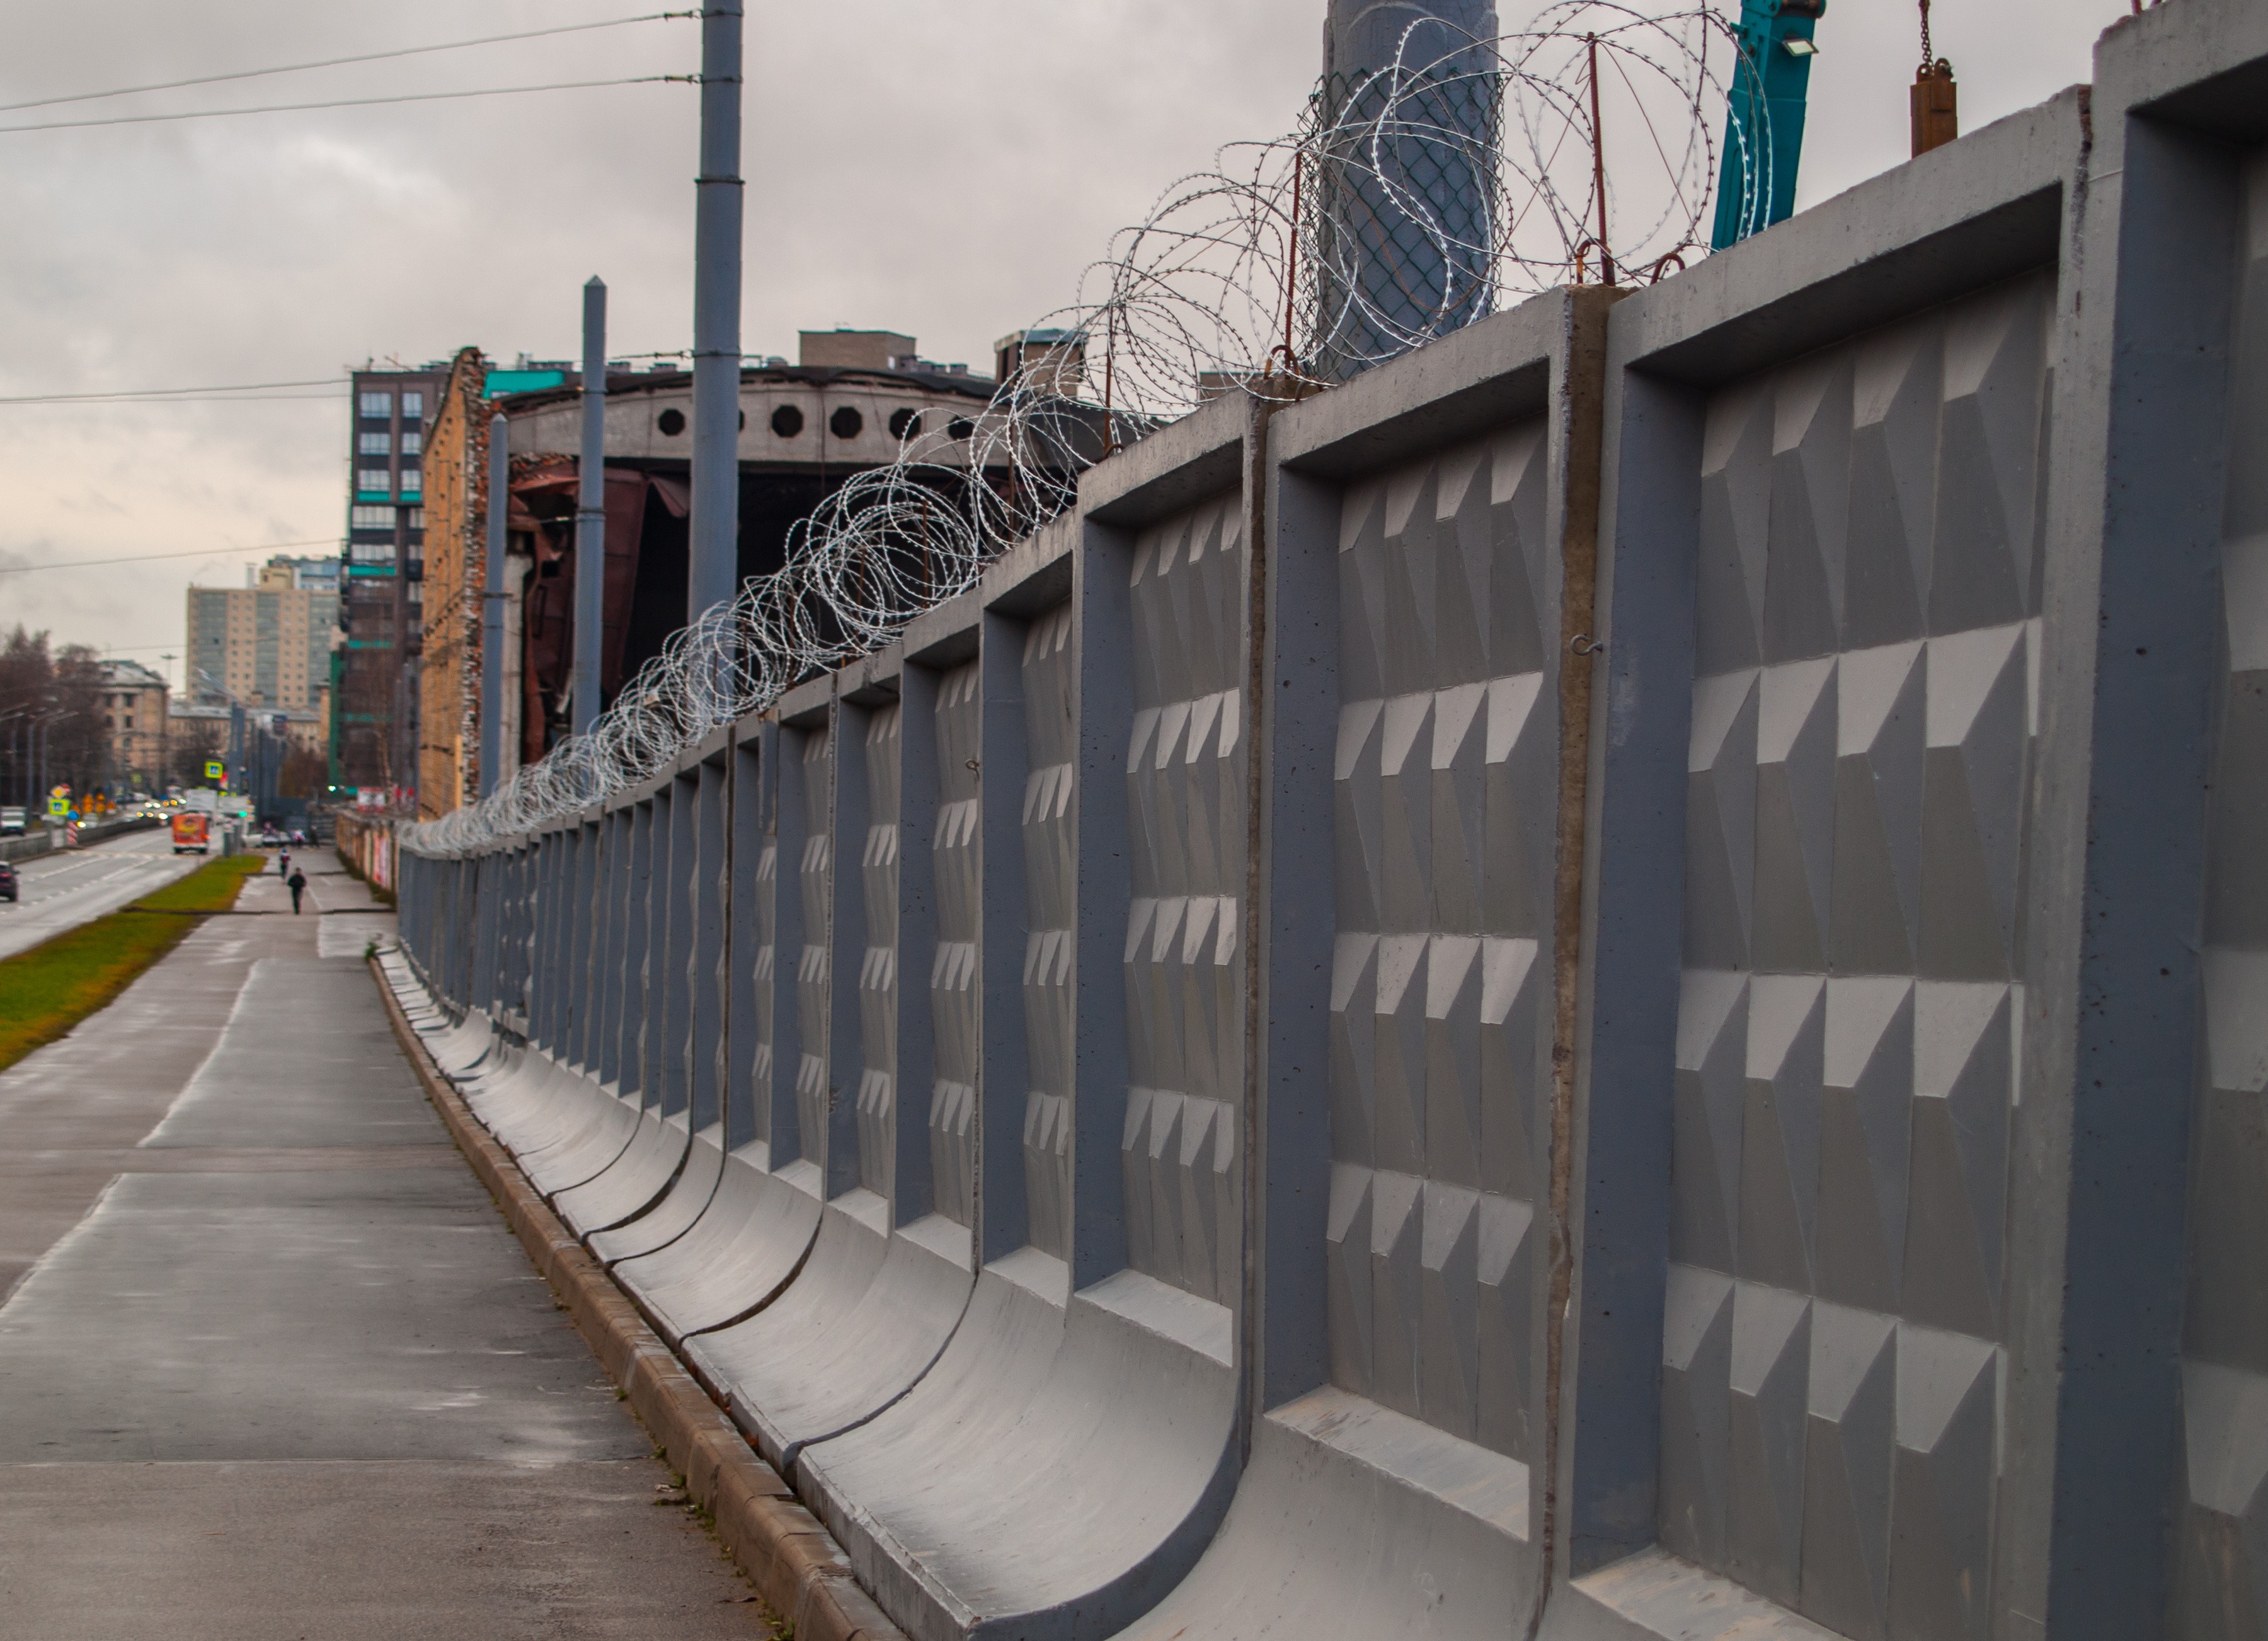
images, sky, cloud, building, urban design, wall, asphalt, road surface, tower block, facade, composite material, bridge, city, electricity, fence, overhead power line, sidewalk, road, metal, mixed use, handrail, concrete, street light, nonbuilding structure, public utility, steel, rolling, wire, pedestrian, condominium, street, overpass, guard rail, sport venue, walkway, apartment, lane, electrical supply, concrete bridge, winter, curb, cement, cityscape